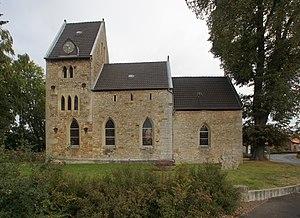
Einbeck (Brunsen), Allemagne: Église de Martin de Tours